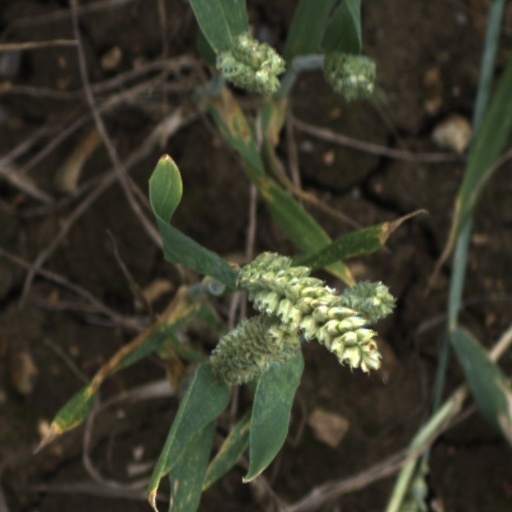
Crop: wheat